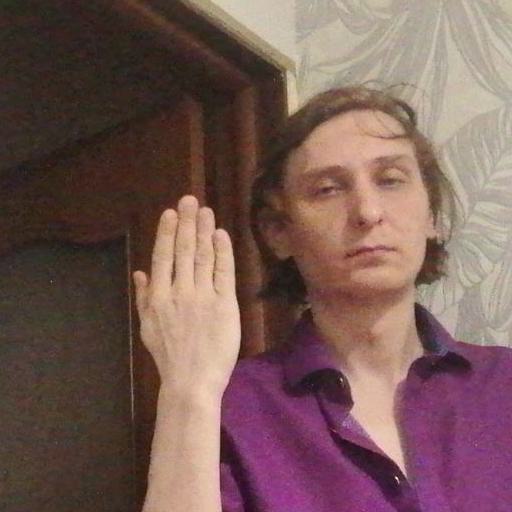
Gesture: stop_inverted